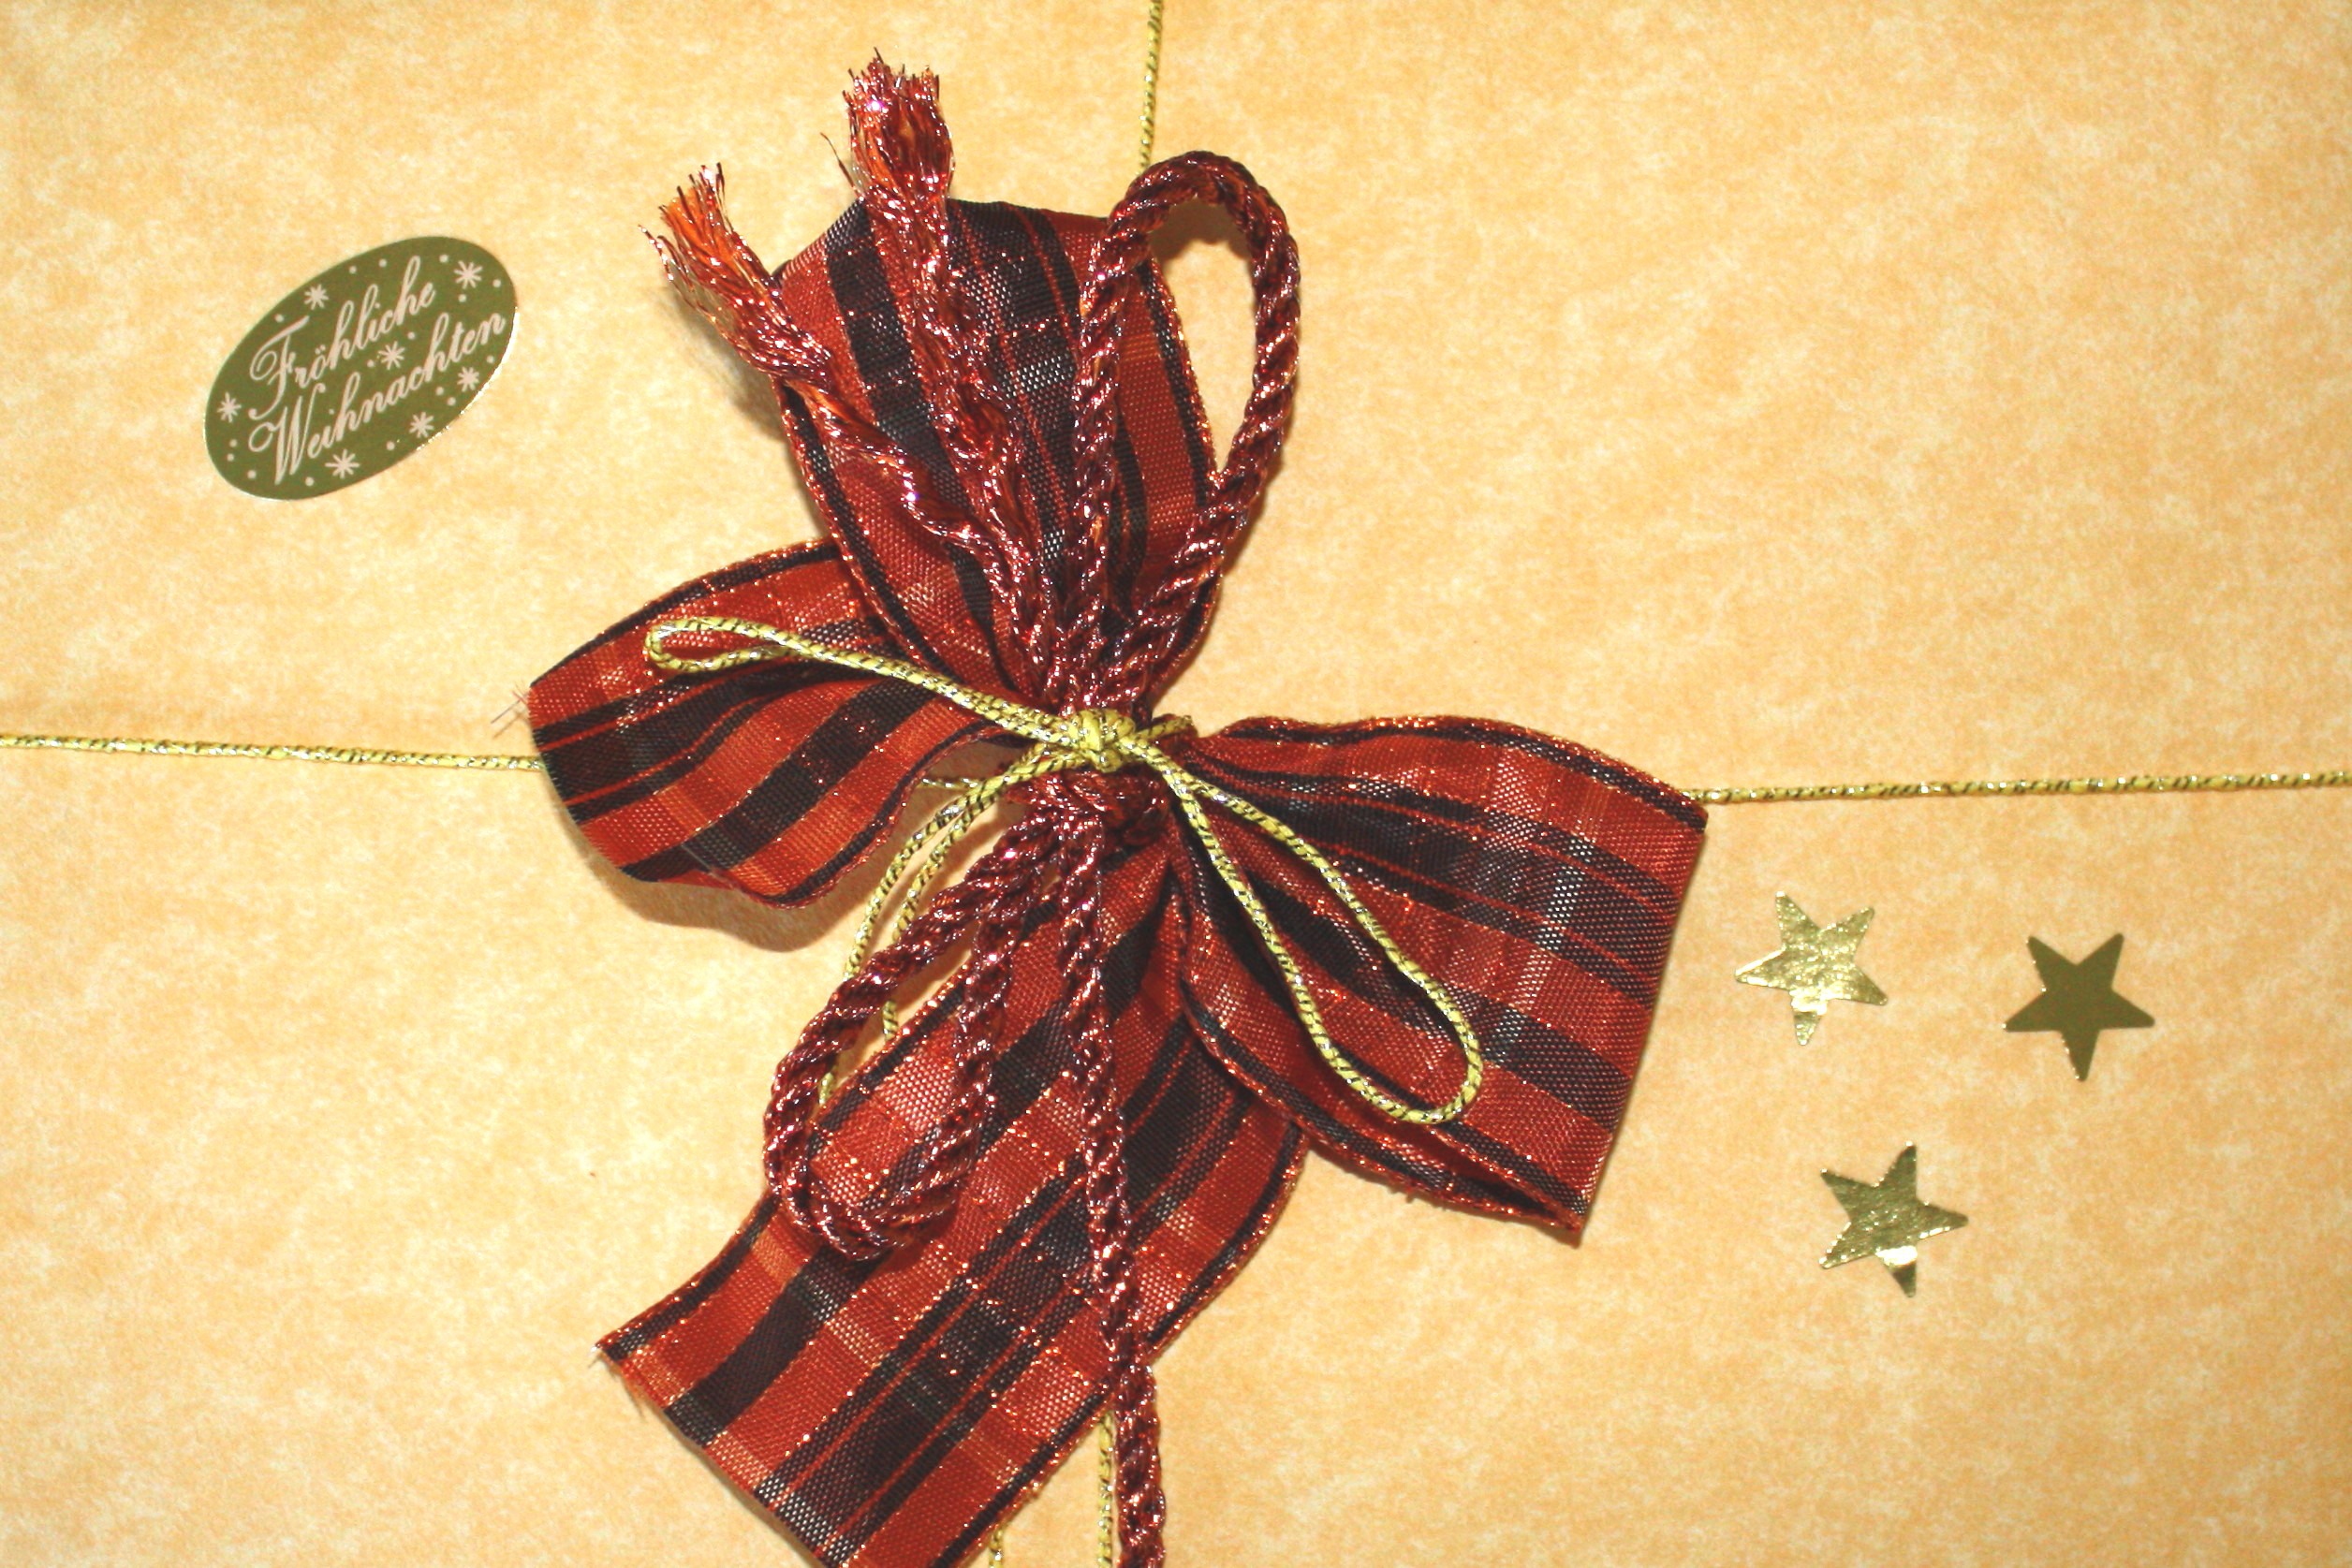
leaf, flower, petal, gift, pattern, red, christmas, material, maple leaf, envelope, textile, art, design, loop, coupon, ocher, gift voucher